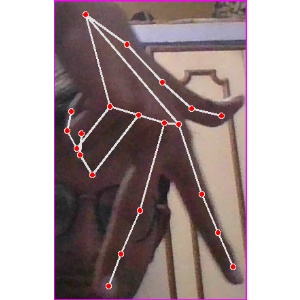
अक्षर: ग